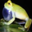
Label: frog